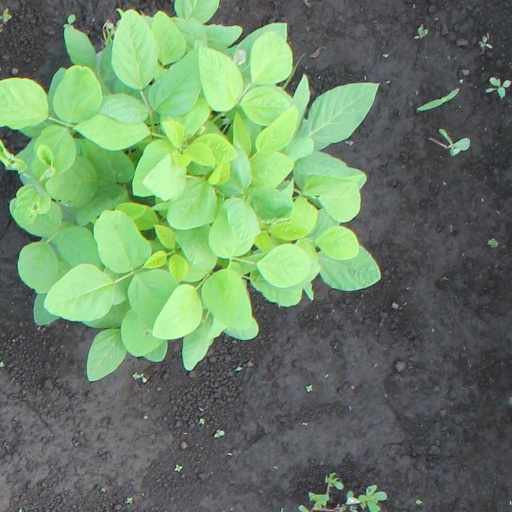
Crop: soybean